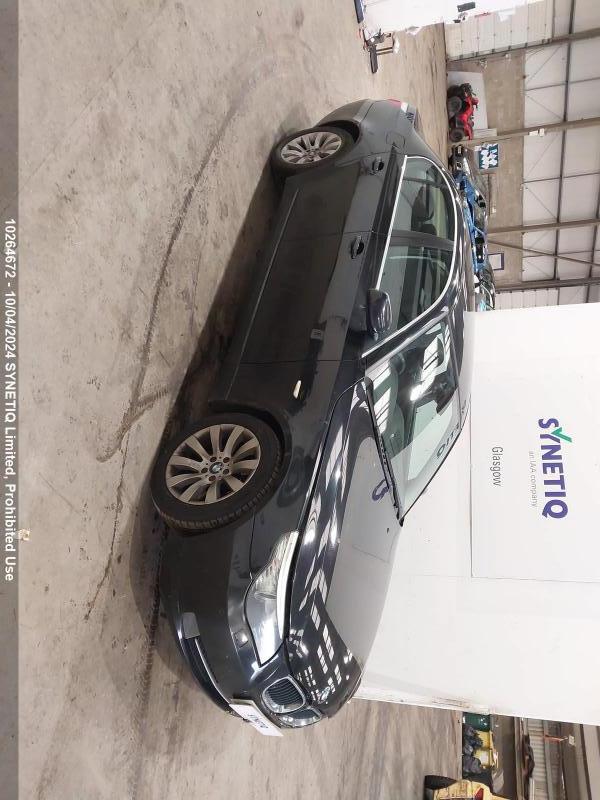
Aucun dommage détecté.
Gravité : aucun